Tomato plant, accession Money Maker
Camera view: vertical (180 deg); turntable rotation: 0 degrees
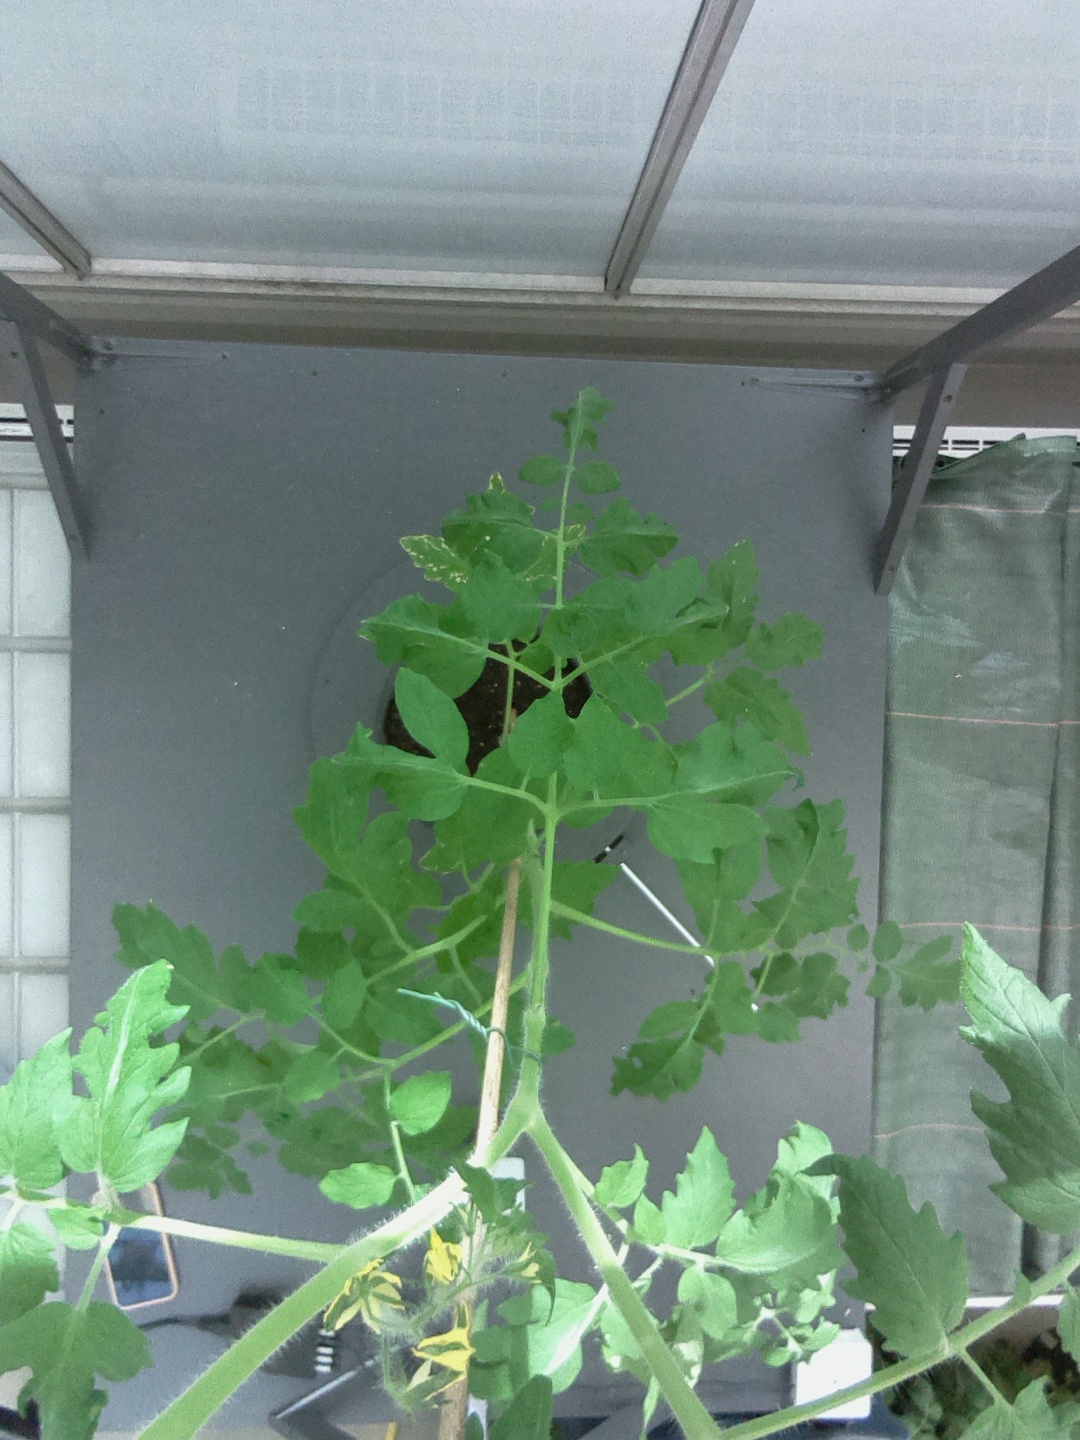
BBCH growth stage 66: Full flowering, 60%-70% of flowers open, more petals falling